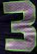
Number: 3